Pädaste manor

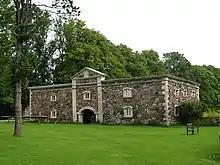
The manor granary.

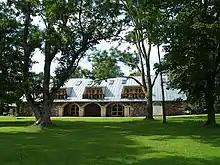
The manor stable and coach house.

Today, a renowned luxury hotel, spa and restaurant operates in the renovated manor. It has been praised by several well-known international magazines, including "The Times", "The Financial Times", "Wall Street Journal", "Berliner Zeitung" and "De Telegraaf". Guests have included queen Margrethe II of Denmark and Luciano Pavarotti.